Islamic University of Technology

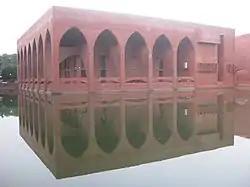
Auditorium

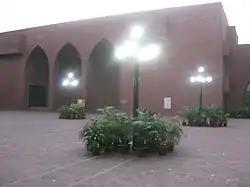
Auditorium Entrance

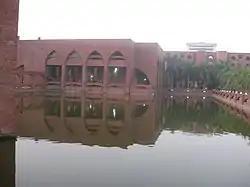
Central Cafeteria

The north hall and the south hall are for male students, while female hall is for female students. The rooms in the halls are fully furnished. Each room can accommodate up to four students. Two common facilities buildings serve the halls- one serving the north and the south hall, while the other serving the female hall.